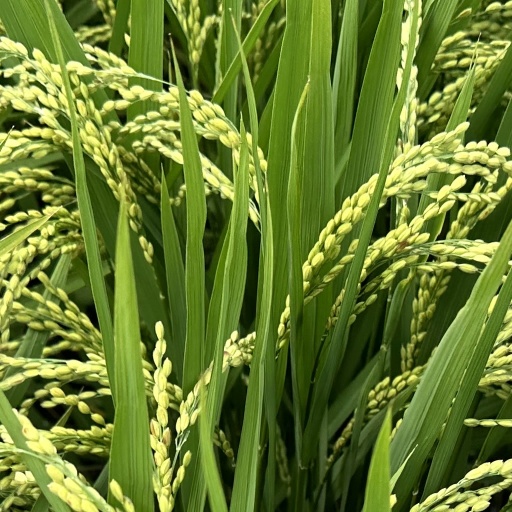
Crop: rice